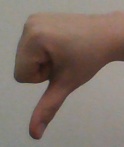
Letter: waw